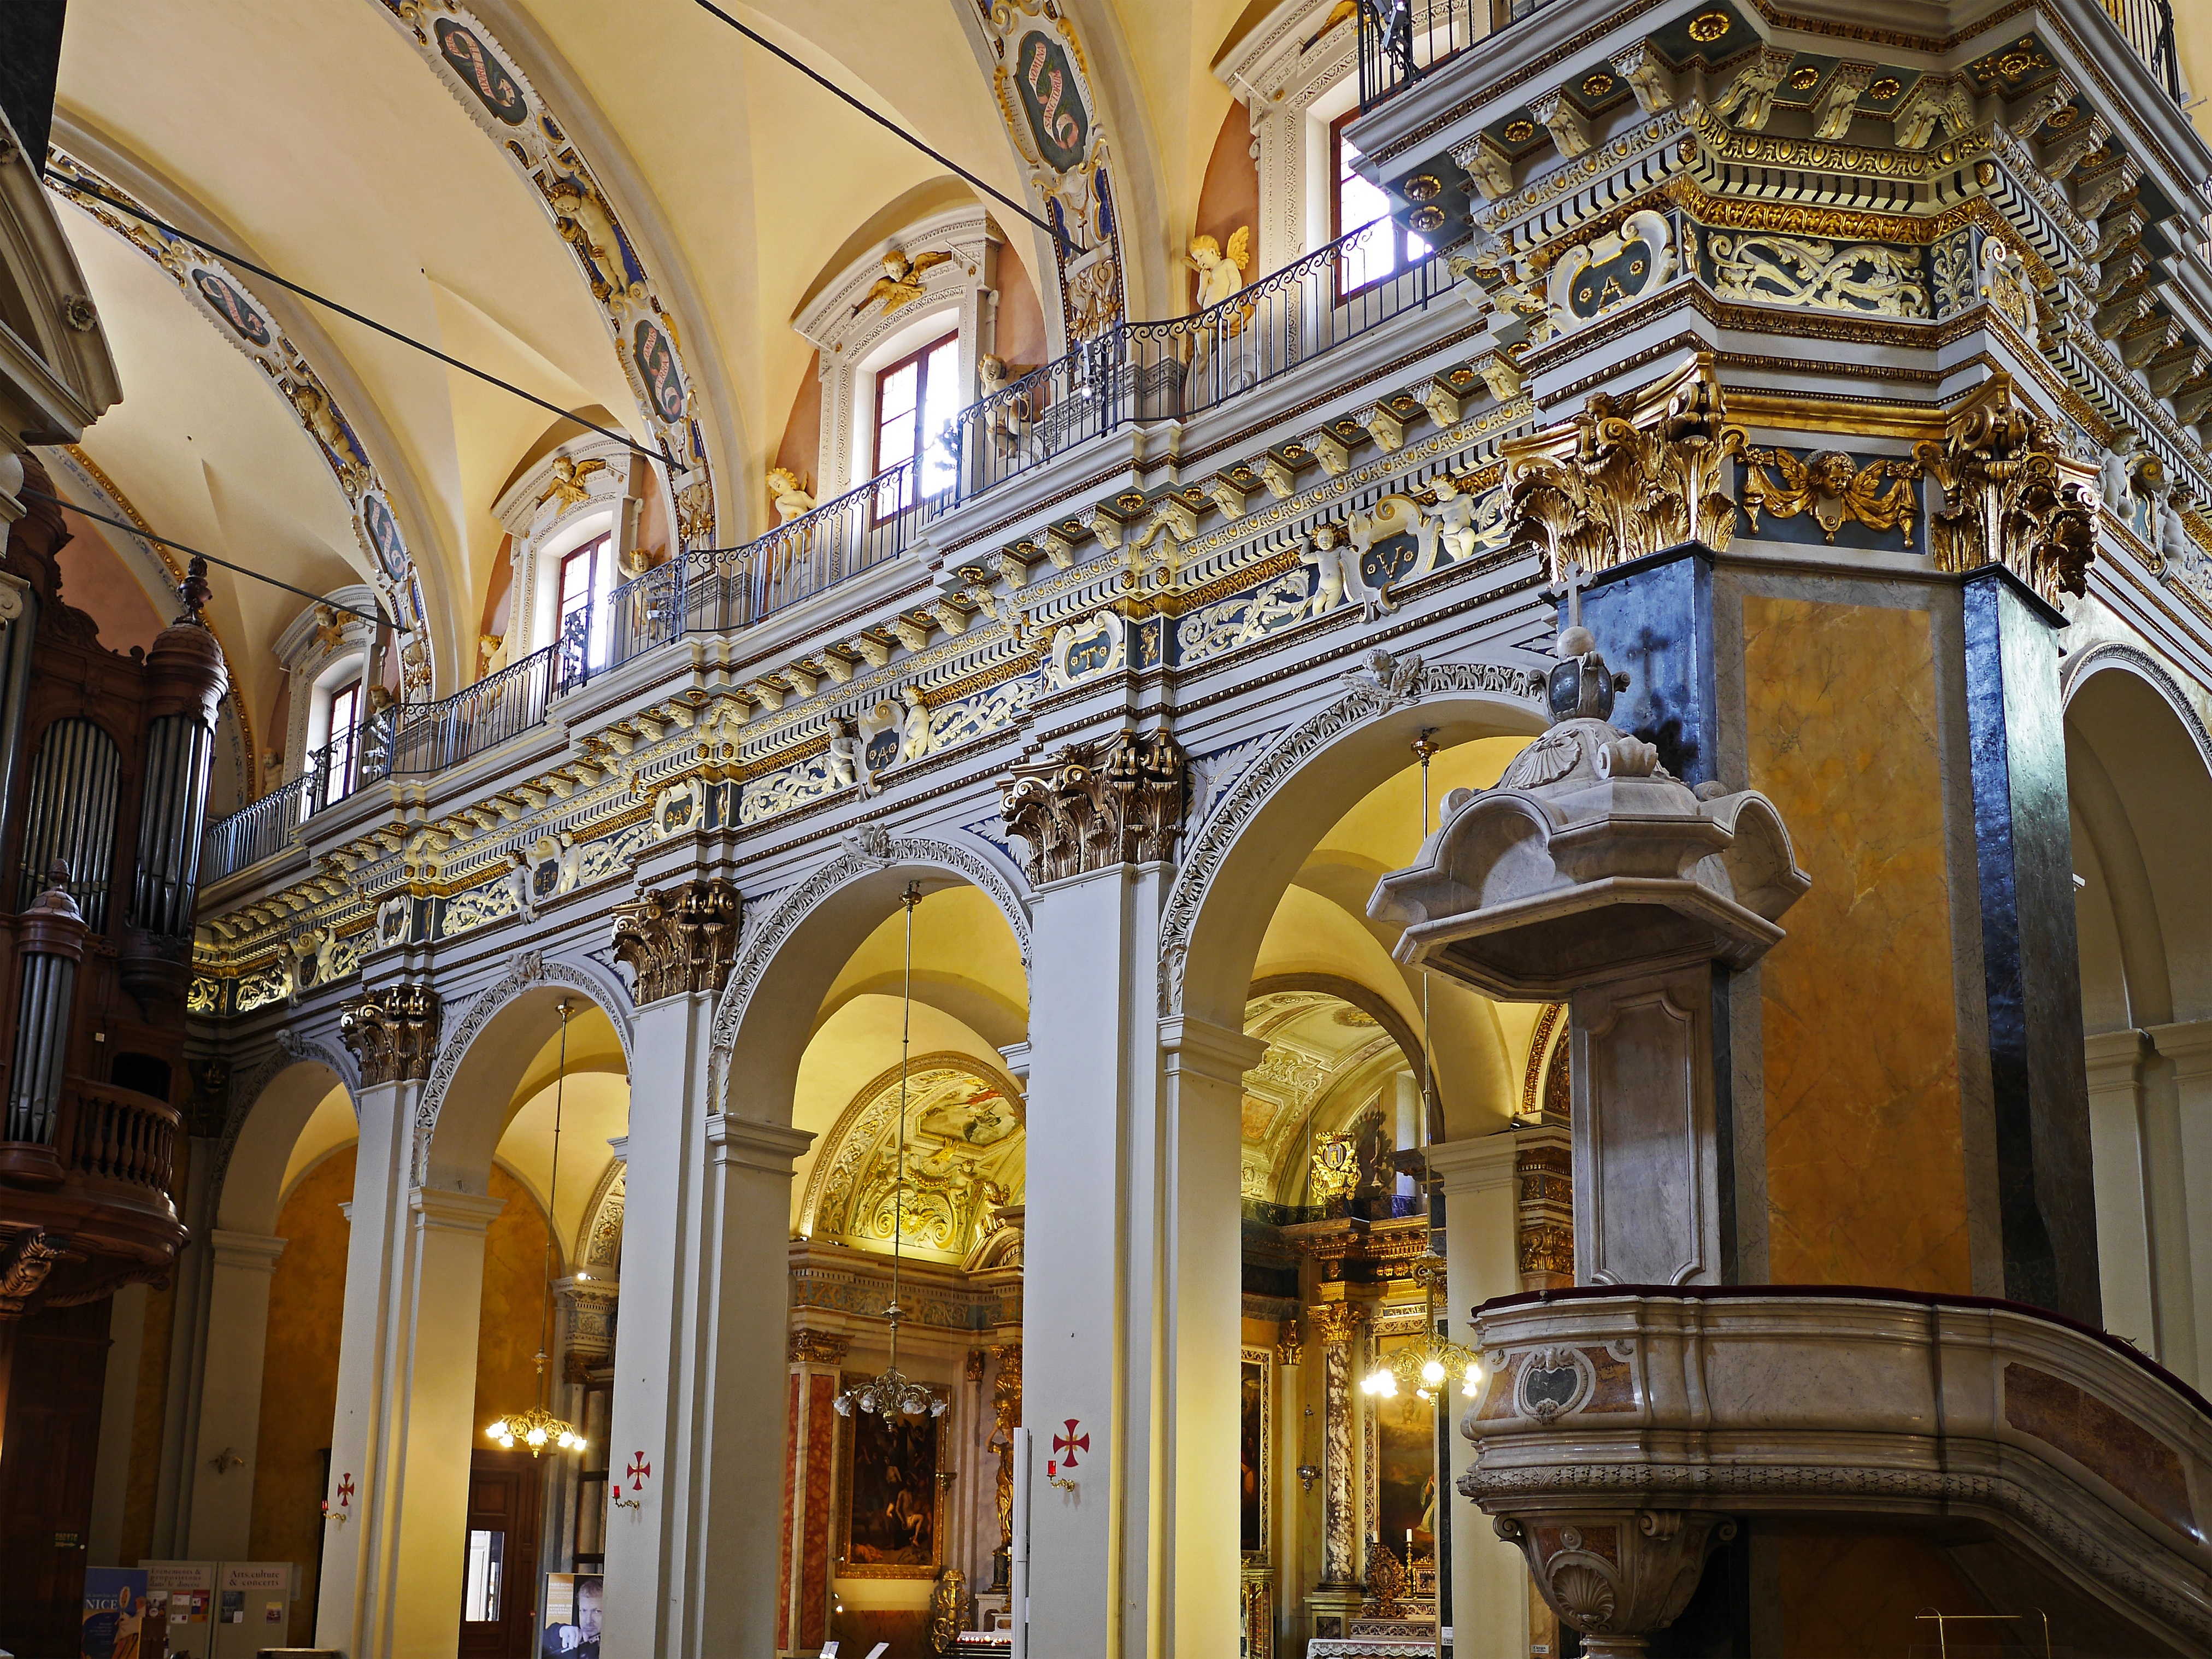
architecture, building, palace, railing, pillar, facade, church, cathedral, place of worship, aisle, places of interest, old town, catholic, gold, synagogue, nice, decorated, nave, vault, basilica, pulpit, historically, gorgeous, gold leaf, south of france, house of worship, church room, c te d azur, ornately, italian baroque, parapet, cathedrale sainte reparata, side altars, ancient history